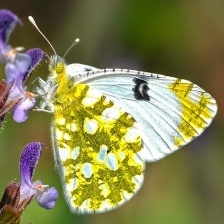
Species: EASTERN DAPPLE WHITE
Butterfly family (ImageNet category): cabbage_butterfly